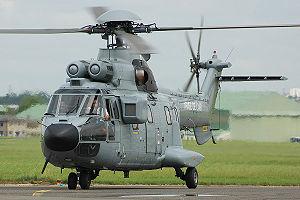
La base aérienne 107 Villacoublay « Sous-lieutenant René Dorme » est une base aérienne de l'armée de l'air française située au sud-ouest de Paris au sud de Vélizy-Villacoublay dans les Yvelines. Elle s'étend sur deux départements et trois communes : Vélizy-Villacoublay et Jouy-en-Josas dans les Yvelines, et Bièvres dans l’Essonne. Le site est occupé par les militaires depuis 1911 mais la base aérienne 107 fut créée administrativement en 1936.